Eudoxia of Moscow

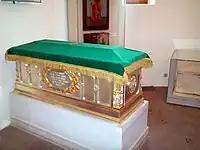
Shrine (Raka) of Eudoxia of Moscow

She was greatly influenced by Alexius, Metropolitan of Kiev. After her husband's death, Eudoxia became known for her piety; legend has it that she possessed the gift of healing. To commemorate her husband's victory at the Battle of Kulikovo, Eudoxia commissioned an icon of the Archangel Michael, which later became the patronal icon of the Kremlin's Archangel Cathedral.